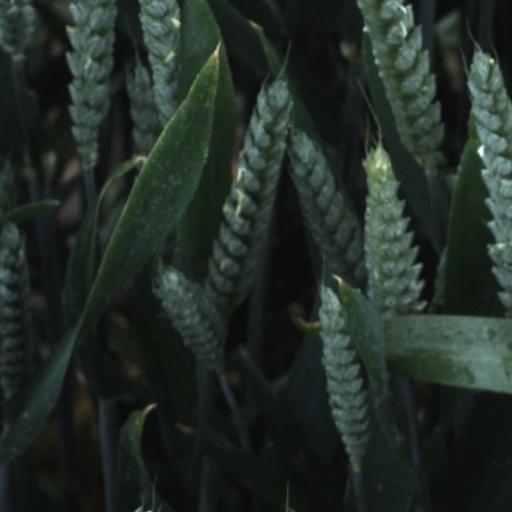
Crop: wheat